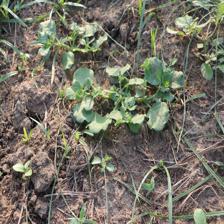
Label: BroadLeafWeed